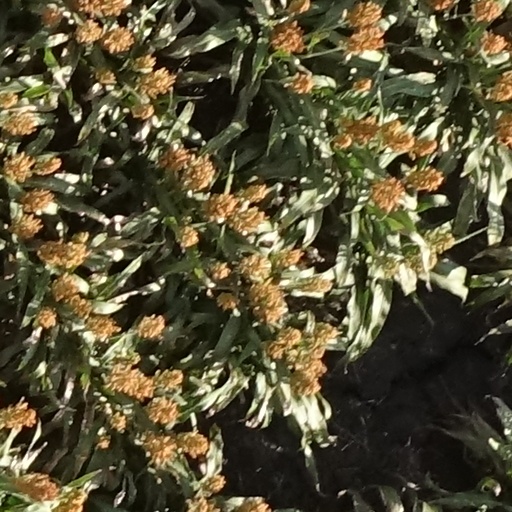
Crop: sorghum